Jannero Pargo

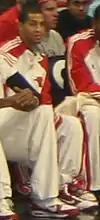
Pargo sitting on the bench during a 2009 game

Jannero Pargo (born October 22, 1979) is an American professional basketball coach and former player who serves as an assistant coach for the Indiana Pacers of the National Basketball Association (NBA). He played college basketball for Neosho County CC and Arkansas.